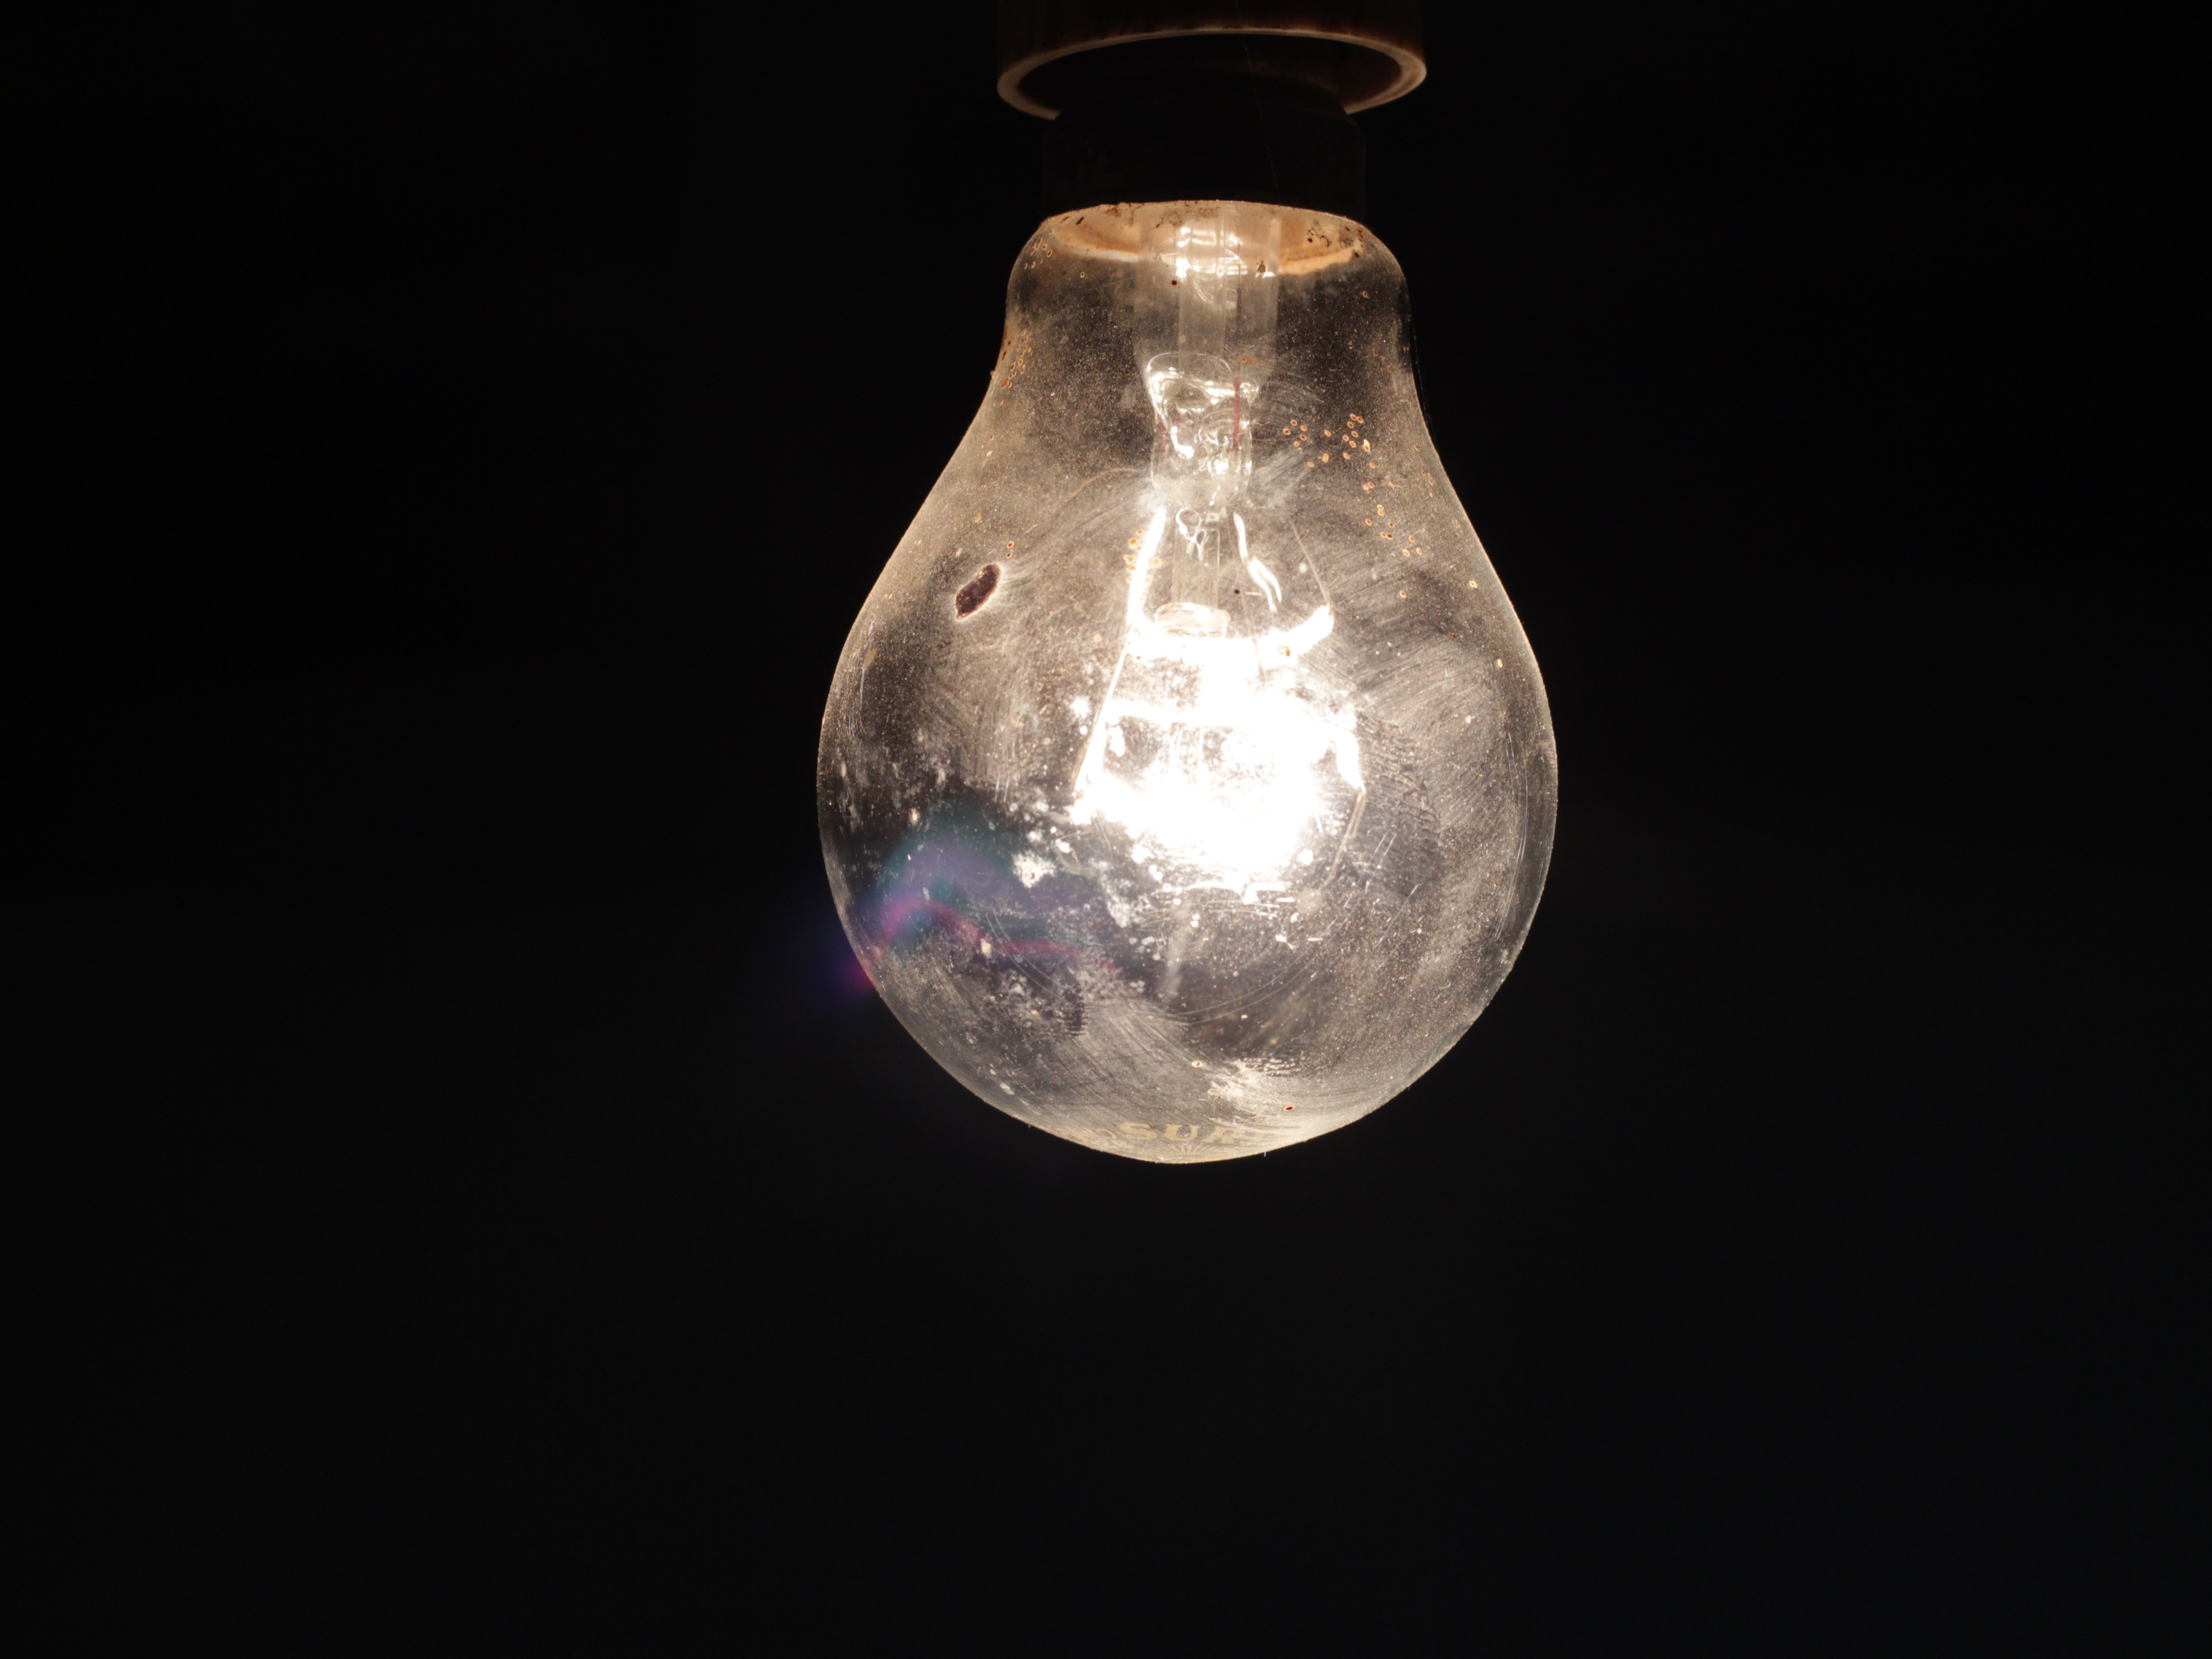
light, glowing, technology, white, glass, bulb, electrical, glow, darkness, lamp, electricity, lighting, lightbulb, filament, energy, power, creativity, bright, light fixture, inspiration, idea, electric, innovation, invention, still life photography, incandescent light bulb